Giarre-Montesalice-Milo

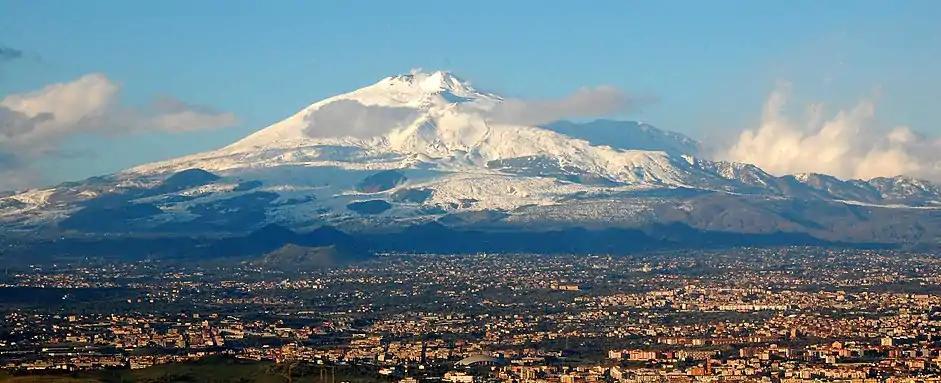
Mount Etna

The event was born in 1979 thanks to Pro Loco of Giarre, chaired by cav. Isidoro Di Grazia who, with the technical / organizational collaboration of the Automobile Club Acireale, made it an annual appointment until 1989. Subsequently, due to economic and administrative difficulties it was suspended and was reorganized in 2007 by the Automobile Club Acireale with the collaboration of local sports associations and the contribution of the Sicilian Region and of the Province of Catania. Further along the route, which benefits from a further 200 meters which will move the arrival to the town of Milo (on the eastern slopes of the Etna) near the new municipal amphitheater. In the year 2011 due to bureaucratic and administrative difficulties it was suspended again. In 2014 the A.C. Acireale, with the collaboration of the "Giarre Corse" and in synergy with all the Catania stables, restarted the sporting event with the intention of making it definitively an annual event.